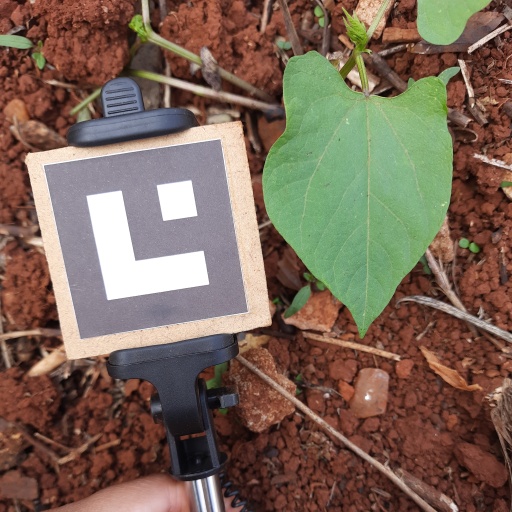
Observations: wavy surface, no eating holes, under shade